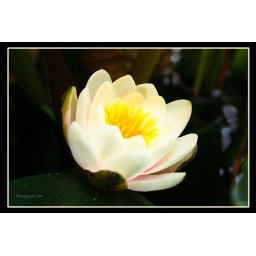
This is in my half beer barrel, full with water with fish in it.